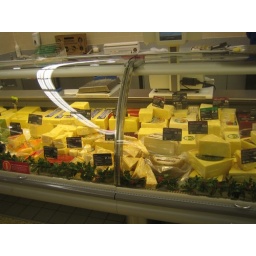
Cheddar is yellow in the UK. The orange stuff in the US is weird